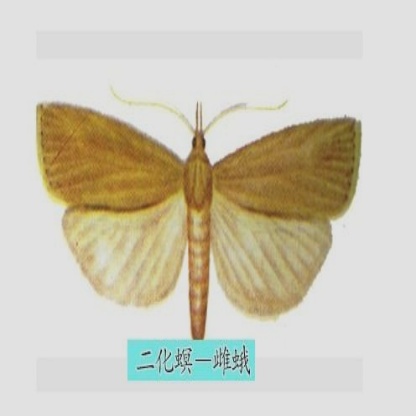
Nhãn: Sâu đục thân (Sọc nâu )( Chilo suppressalis )